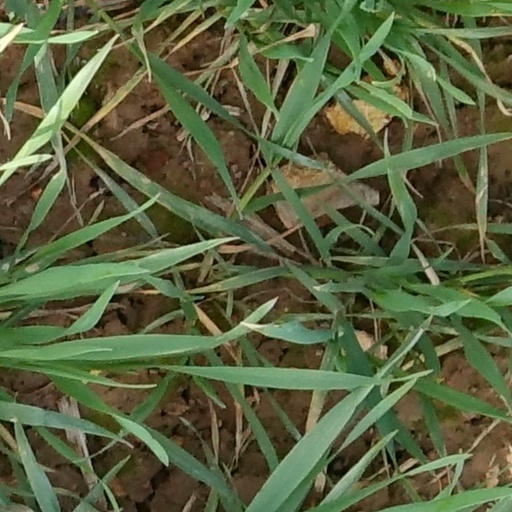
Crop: wheat